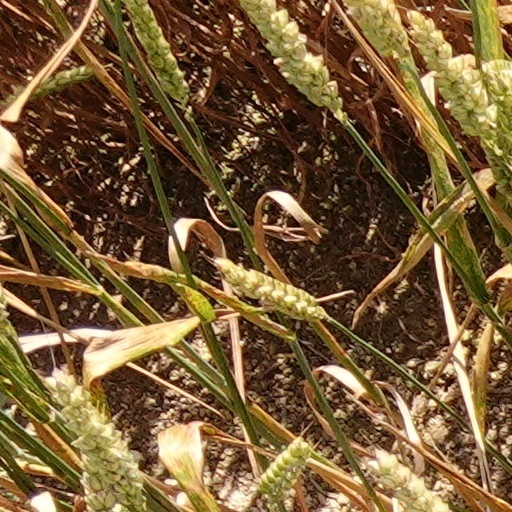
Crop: wheat